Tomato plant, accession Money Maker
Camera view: tilt-top (135 deg); turntable rotation: 180 degrees
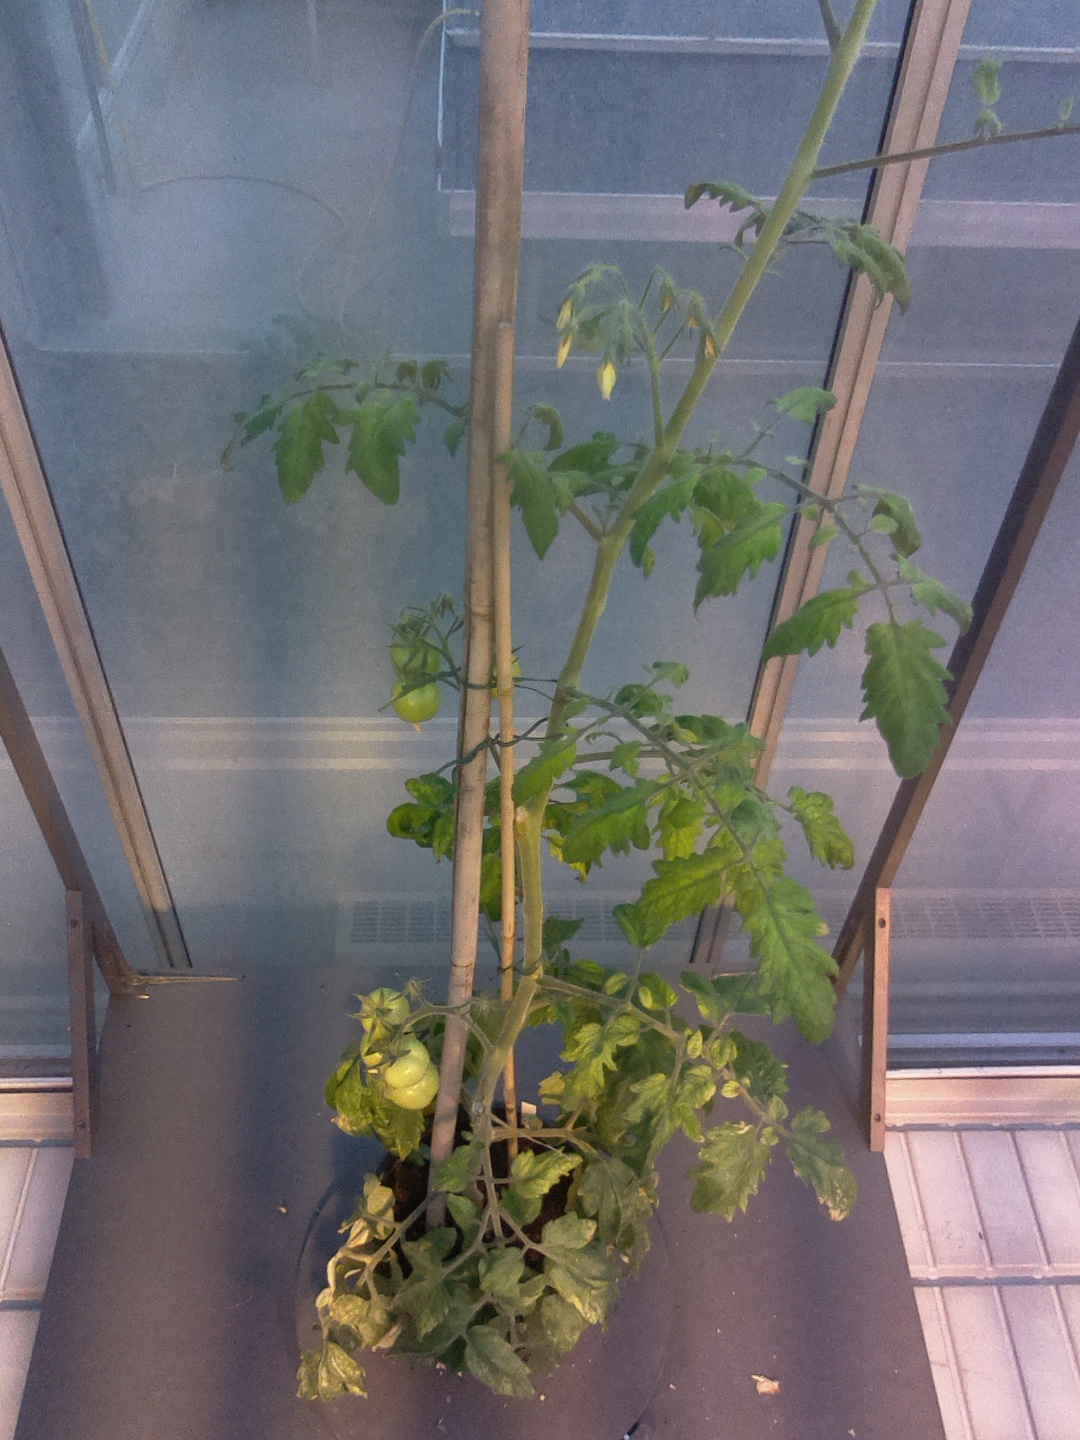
BBCH growth stage 75: 50%-60% of final fruit size